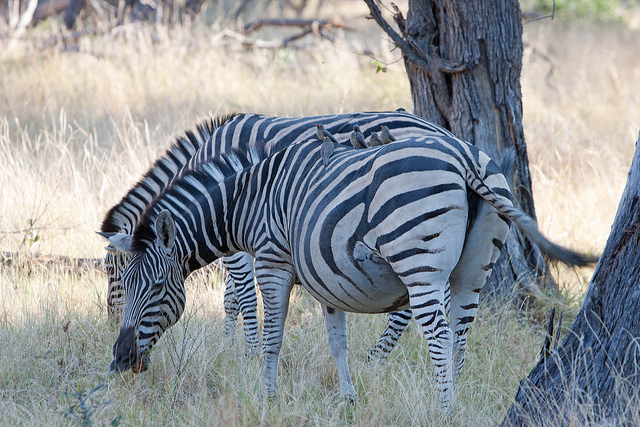
user: Given an image and a question. Answer the question in a short answer. Question: This animal stays with its babies for how long until they are on their own? Short Answer:
assistant: 1 year